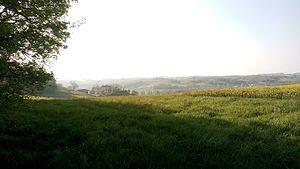
Le vallon de la Lupte, vue des coteaux.
Vazerac est une commune française située dans le département de Tarn-et-Garonne, en région Occitanie.